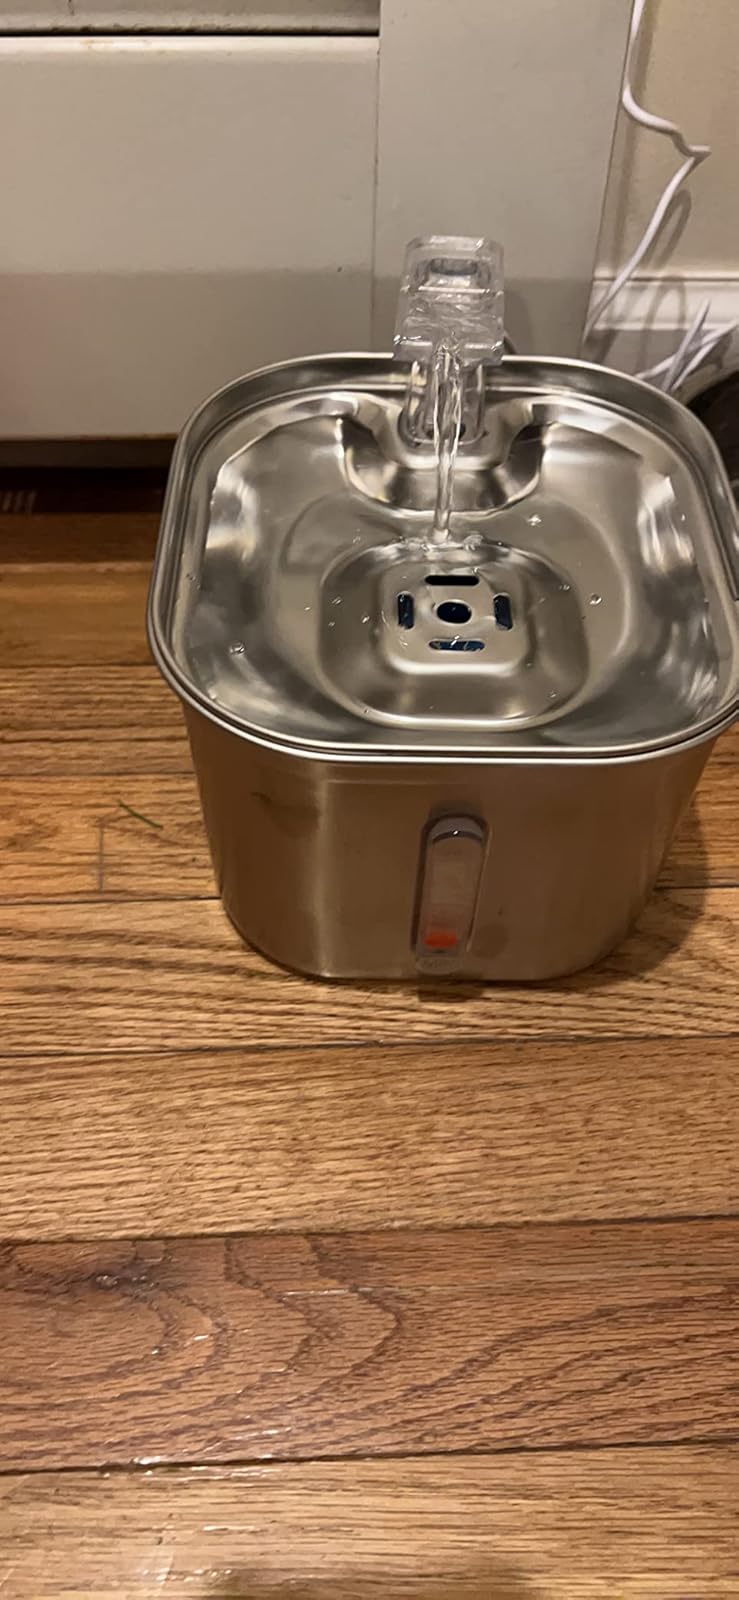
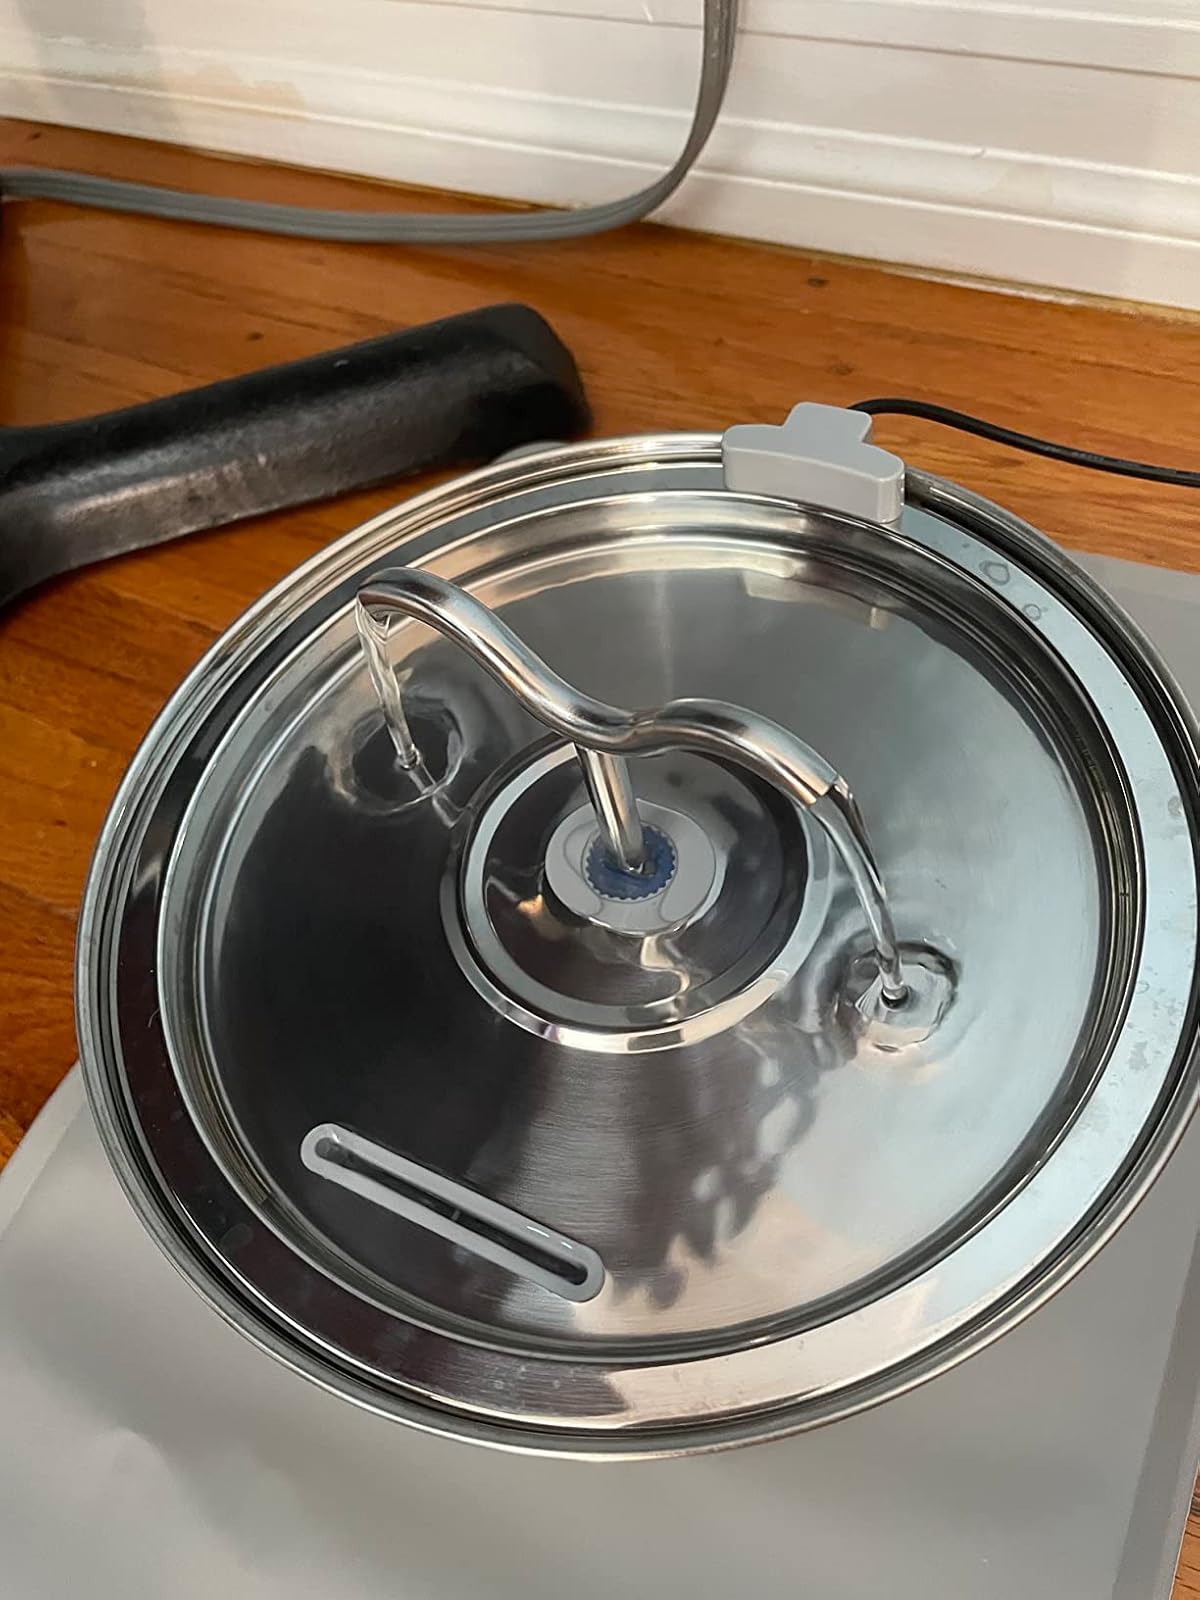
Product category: items_bowl
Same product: no